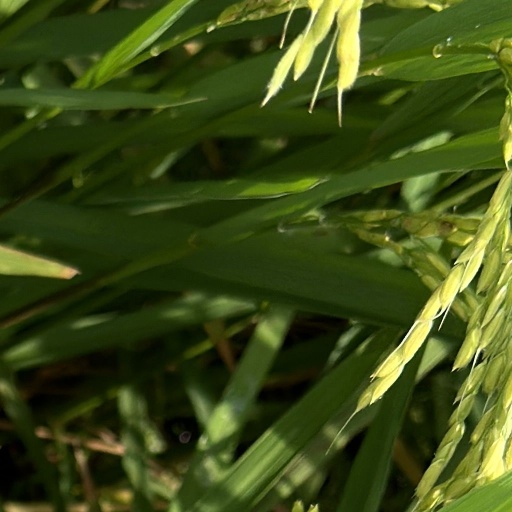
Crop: rice